Faverolles, Orne

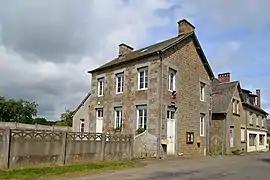
The town hall in Faverolles

Faverolles is a commune in the Orne department in north-western France.